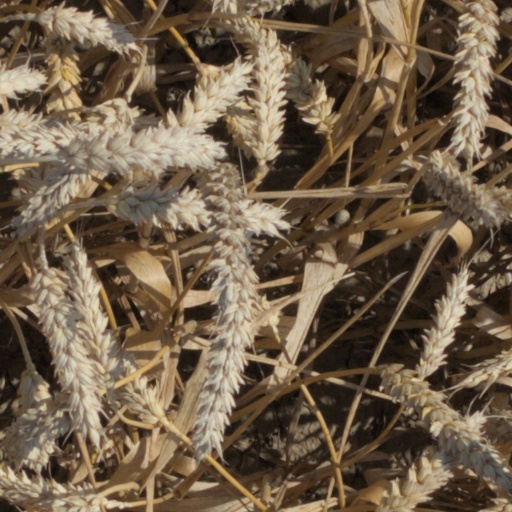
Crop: wheat